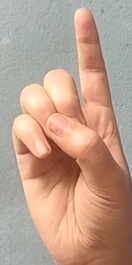
ASL sign: D